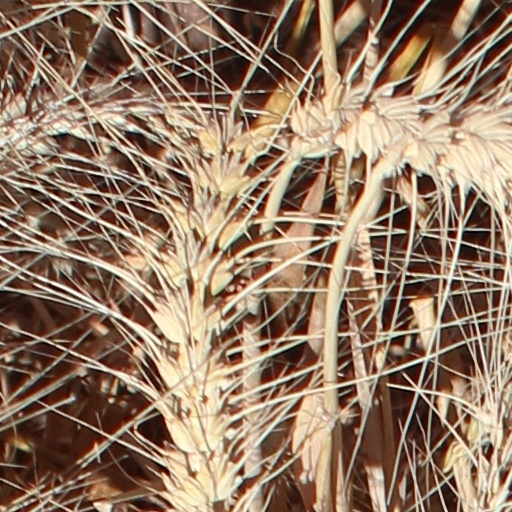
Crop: wheat